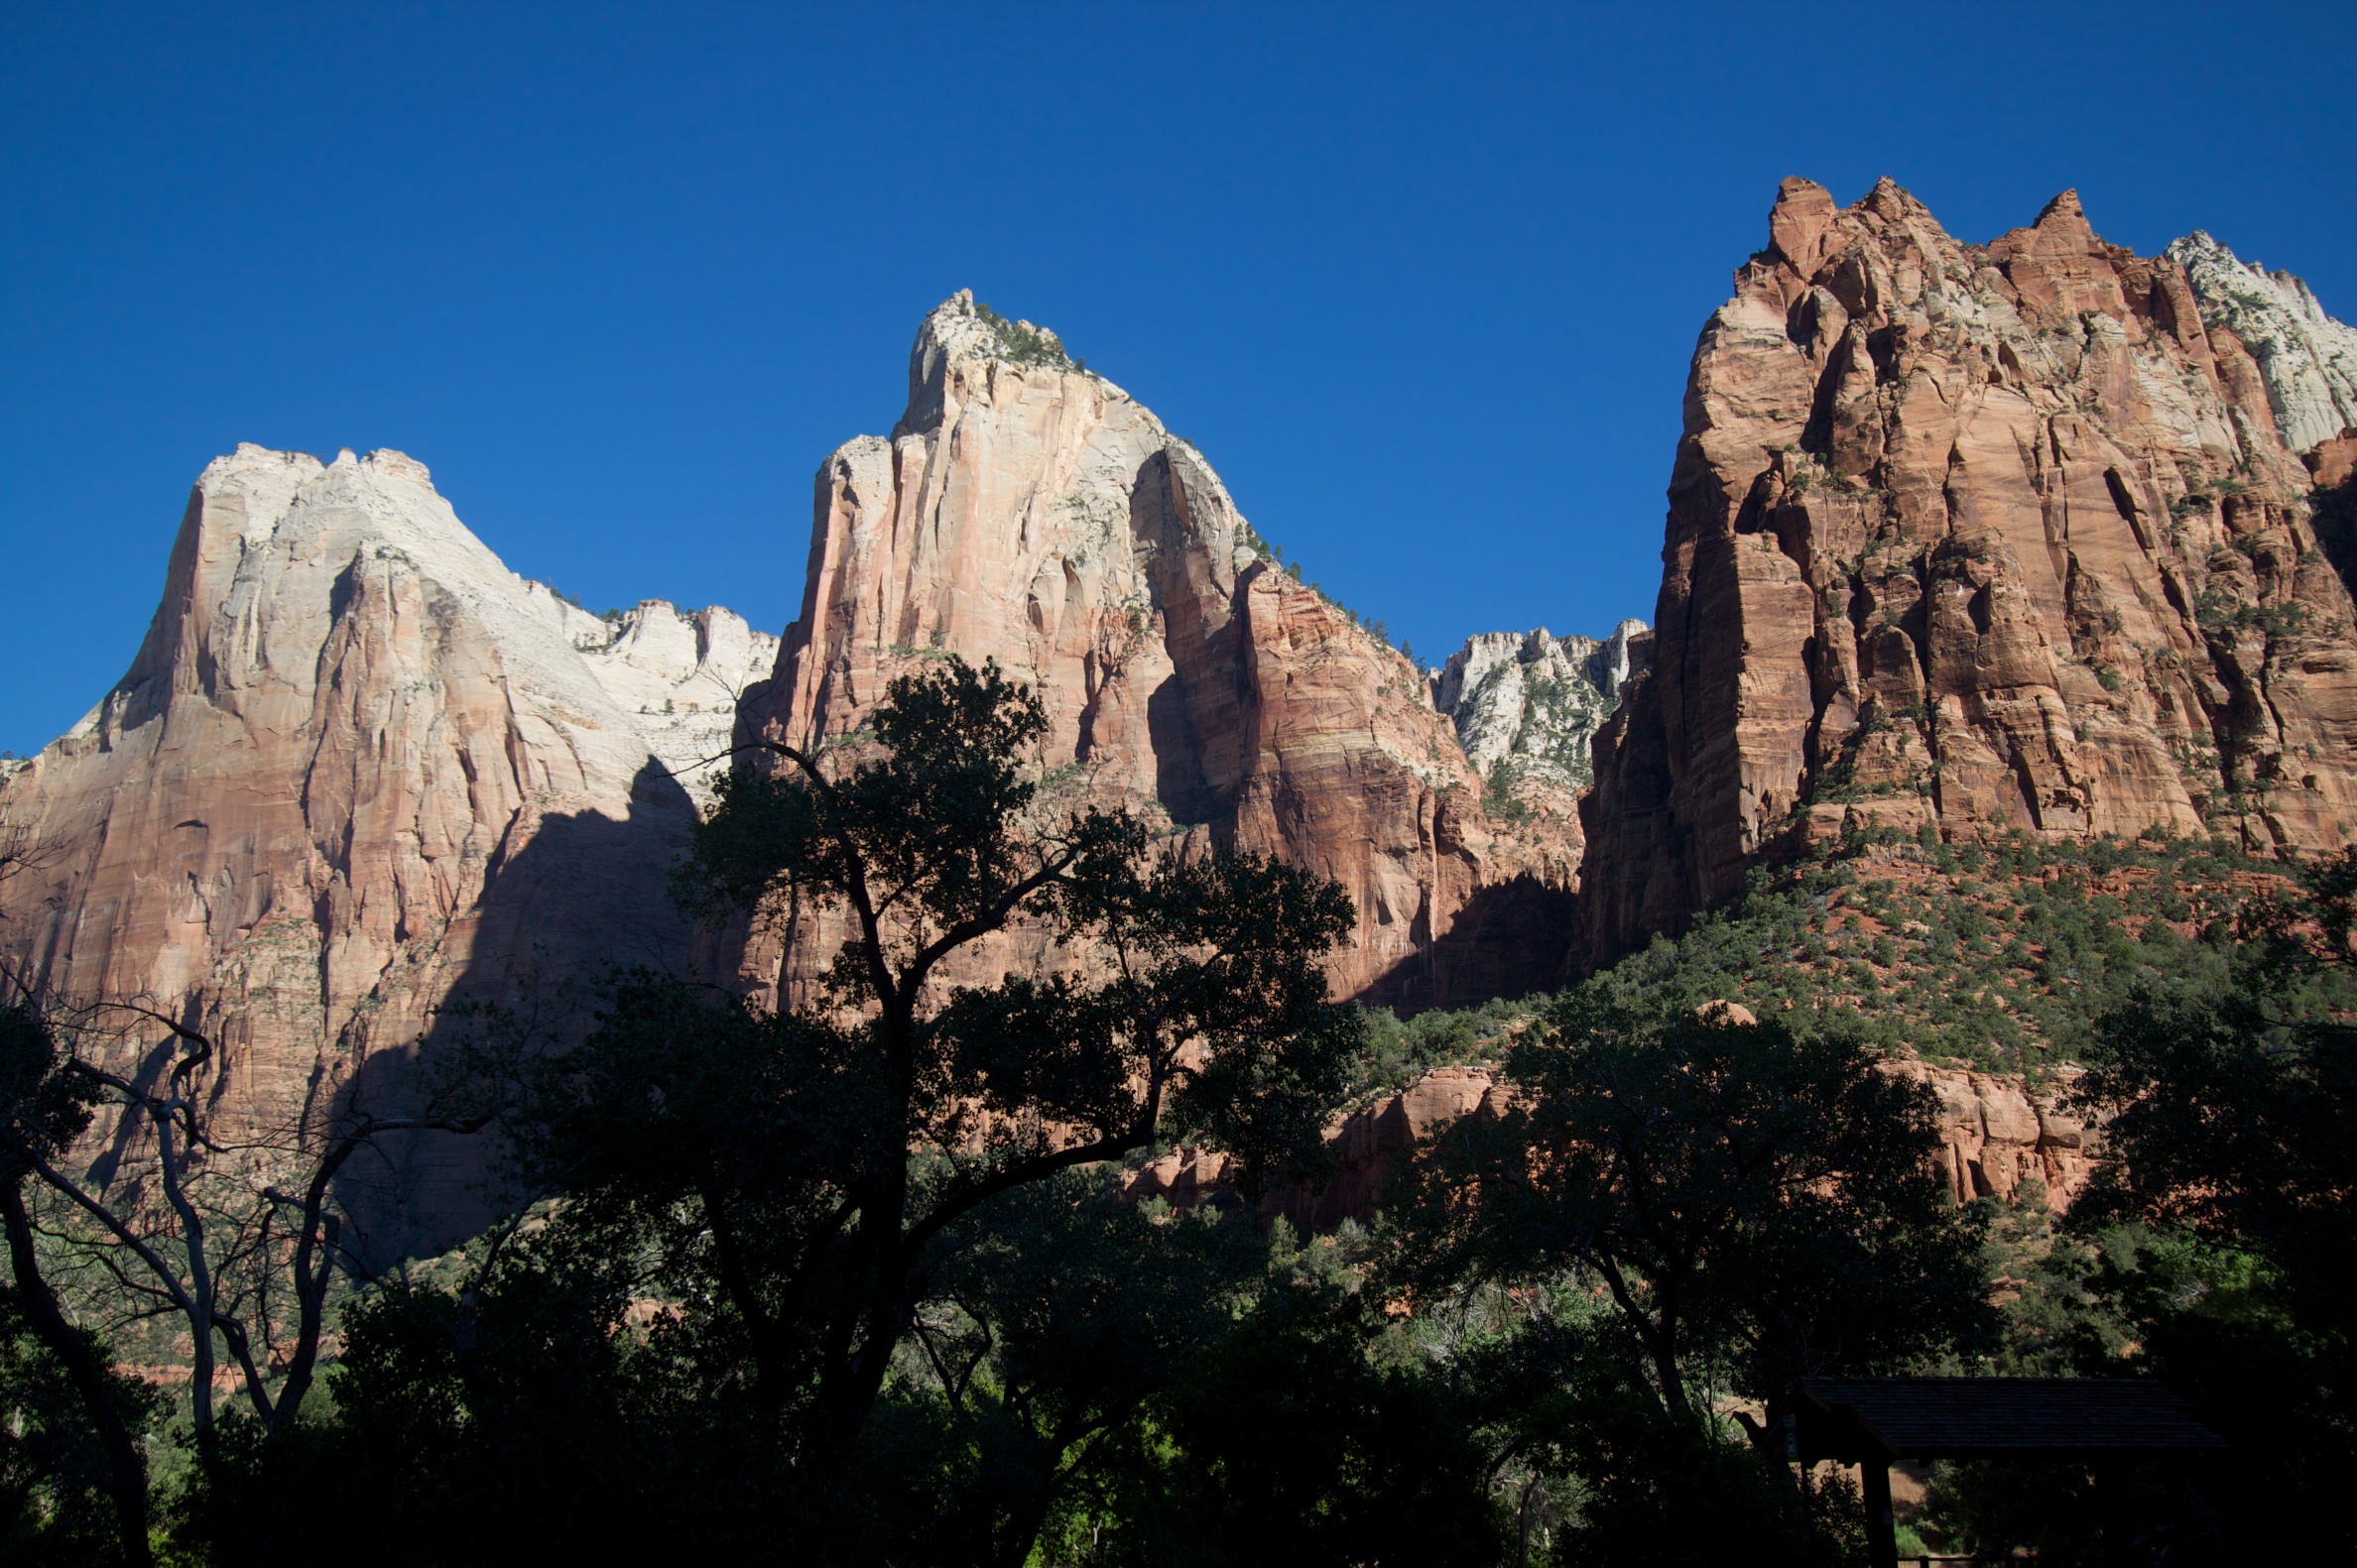
landscape, rock, mountain, valley, mountain range, formation, cliff, arch, park, canyon, terrain, national park, geology, utah, badlands, zion, landform, geographical feature, mountainous landforms